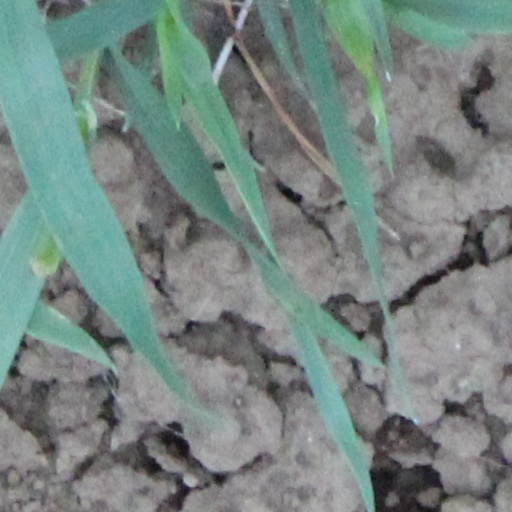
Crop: wheat